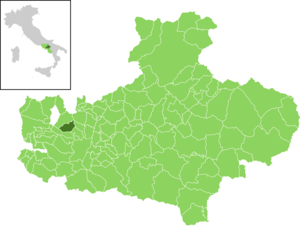
Sant'Angelo a Scala est une commune italienne de la province d'Avellino dans la région Campanie en Italie.